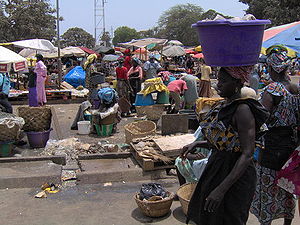
Serekunda
Marked i Serekunda
Serekunda er den største by i Gambia, beliggende vest for hovedstaden Banjul, tæt på landets atlanterhavskyst. Byen har et indbyggertal på cirka 336.000.